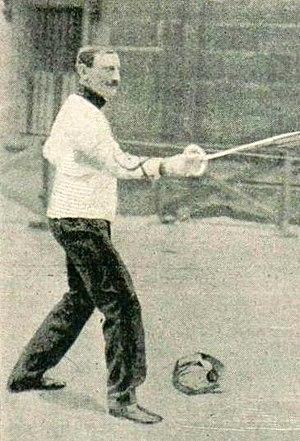
Le lieutenant Léon Sée, aux JO de Paris 1900 (amateur).
Léon Sée, né le 23 septembre 1877 à Lille et mort le 20 mars 1960 à Paris, est un ingénieur, boxeur, lutteur, gymnaste, haltérophile, sauteur, coureur, nageur, cycliste, cavalier et escrimeur français, spécialiste de l'épée ; arbitre et manager, promoteur sportif français, spécialisé dans l'organisation de combats de boxe anglaise, et également rédacteur en chef de magazines.